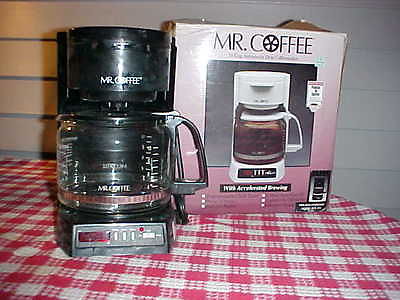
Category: coffee maker